Carros de foc

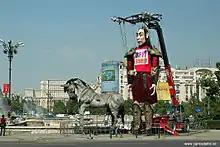
Salvador, La Marioneta Gigante in Bucharest, Romania

Founded by Miguel Ángel Martín Bordera, son of “falleros” of long tradition and renowned prestige, Carros de Foc has evolved from a street animation group towards a new urban theater concept away from the conventional.